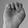
ASL letter: E